Illinois Route 1

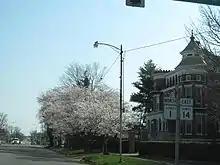
IL 1 and IL 14

Continuing northeast for , the route reaches the village of Carmi. In Carmi, IL 1 is known as West Main Street, paralleling nearby IL 14. At the junction of Oak Street and West Main Street, IL 1 and IL 14 run concurrently. IL 1 and IL 14 follow East Main Street out of downtown Carmi, changing names to Cross Street as it enters the village of Crossville. In Crossville, IL 1 and IL 14 split, with the latter turning east on East Main Street. IL 1 turns north on North State Street through Crossville before leaving the village. Returning to its northeast progression, the route passes the community of Calvin before reaching a junction with Interstate 64 (I-64, exit 130). The interchange marks the entrance to the village of Grayville. In Grayville, the route crosses the Edwards County line and reaches a junction with the southern end of IL 130 (Hagedom Road).